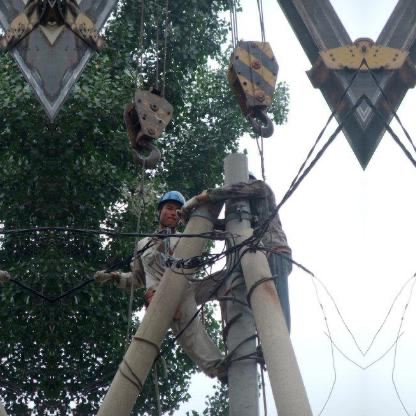
Objects in the image:
label: helmet